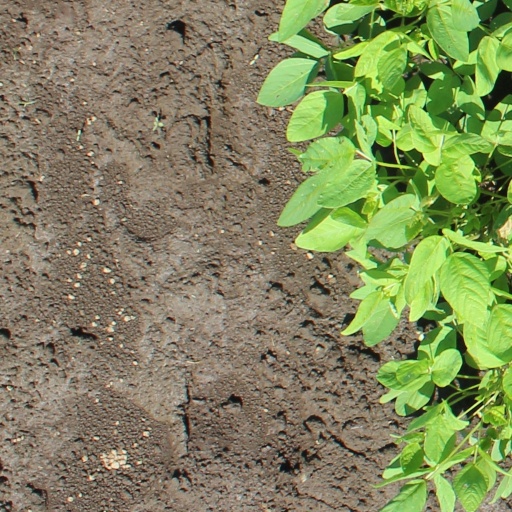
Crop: soybean